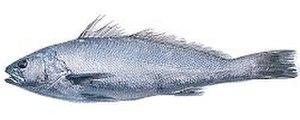
Argyrosomus est un genre de poissons téléostéens de la famille des Sciaenidae, de l'ordre des Perciformes. Plusieurs membres de ce genre sont appelés "maigres".
Lo guarracino est une chanson napolitaine populaire écrite sous la forme d'un virelangue de dix-neuf strophes et composée sur un rythme soutenu de tarentelle par des auteurs inconnus au XVIIIᵉ siècle. Elle raconte une histoire d'amours et de querelles entre poissons de la baie de Naples.
Le maigre ou courbine, parfois surnommé grogneur, est une espèce de poissons marins de l'Atlantique et de la Méditerranée, de la famille des sciænidés. Sa taille moyenne est de 50 centimètres à 1 mètre, mais il peut atteindre 2 mètres pour 100 kilogrammes.